Uniforms and insignia of the Schutzstaffel

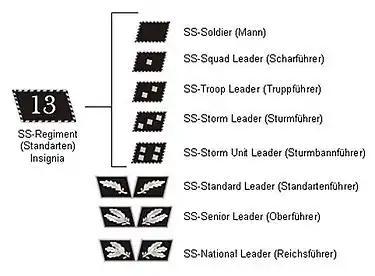
The earliest SS rank system, used during the year 1929

While different uniforms existed for the SS over time, the all-black SS uniform adopted in 1932 is the most well known. The black–white–red colour scheme was characteristic of the German Empire, and it was later adopted by the Nazi Party. Further, black was popular with fascist movements: a black uniform was introduced by the blackshirts in Italy before the creation of the SS. There was a traditional reason, too: just as the Prussian kings' and emperors' life-guard cavalry ("Leibhusaren") had worn black uniforms with skull-and-crossbones badges, so would the "Führer"s bodyguard unit. These SS uniforms were tailored to project authority and foster fear. During the war, the German clothing factory that eventually became the international menswear powerhouse Hugo Boss produced thousands of SS and other uniforms.